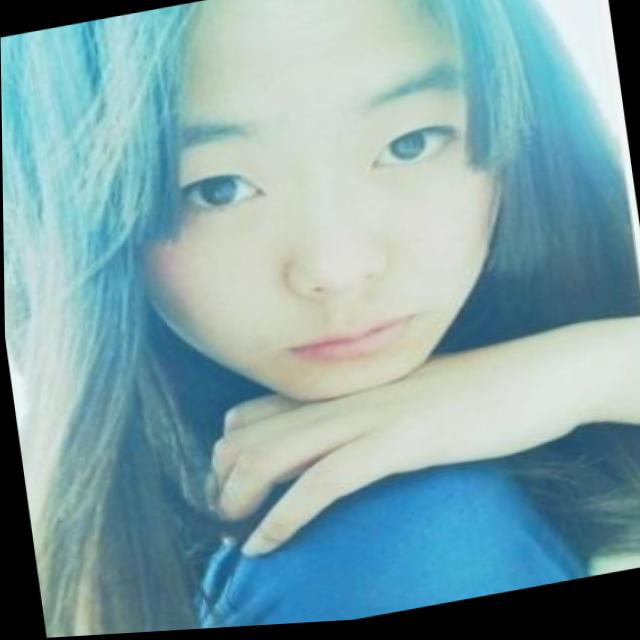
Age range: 13-20